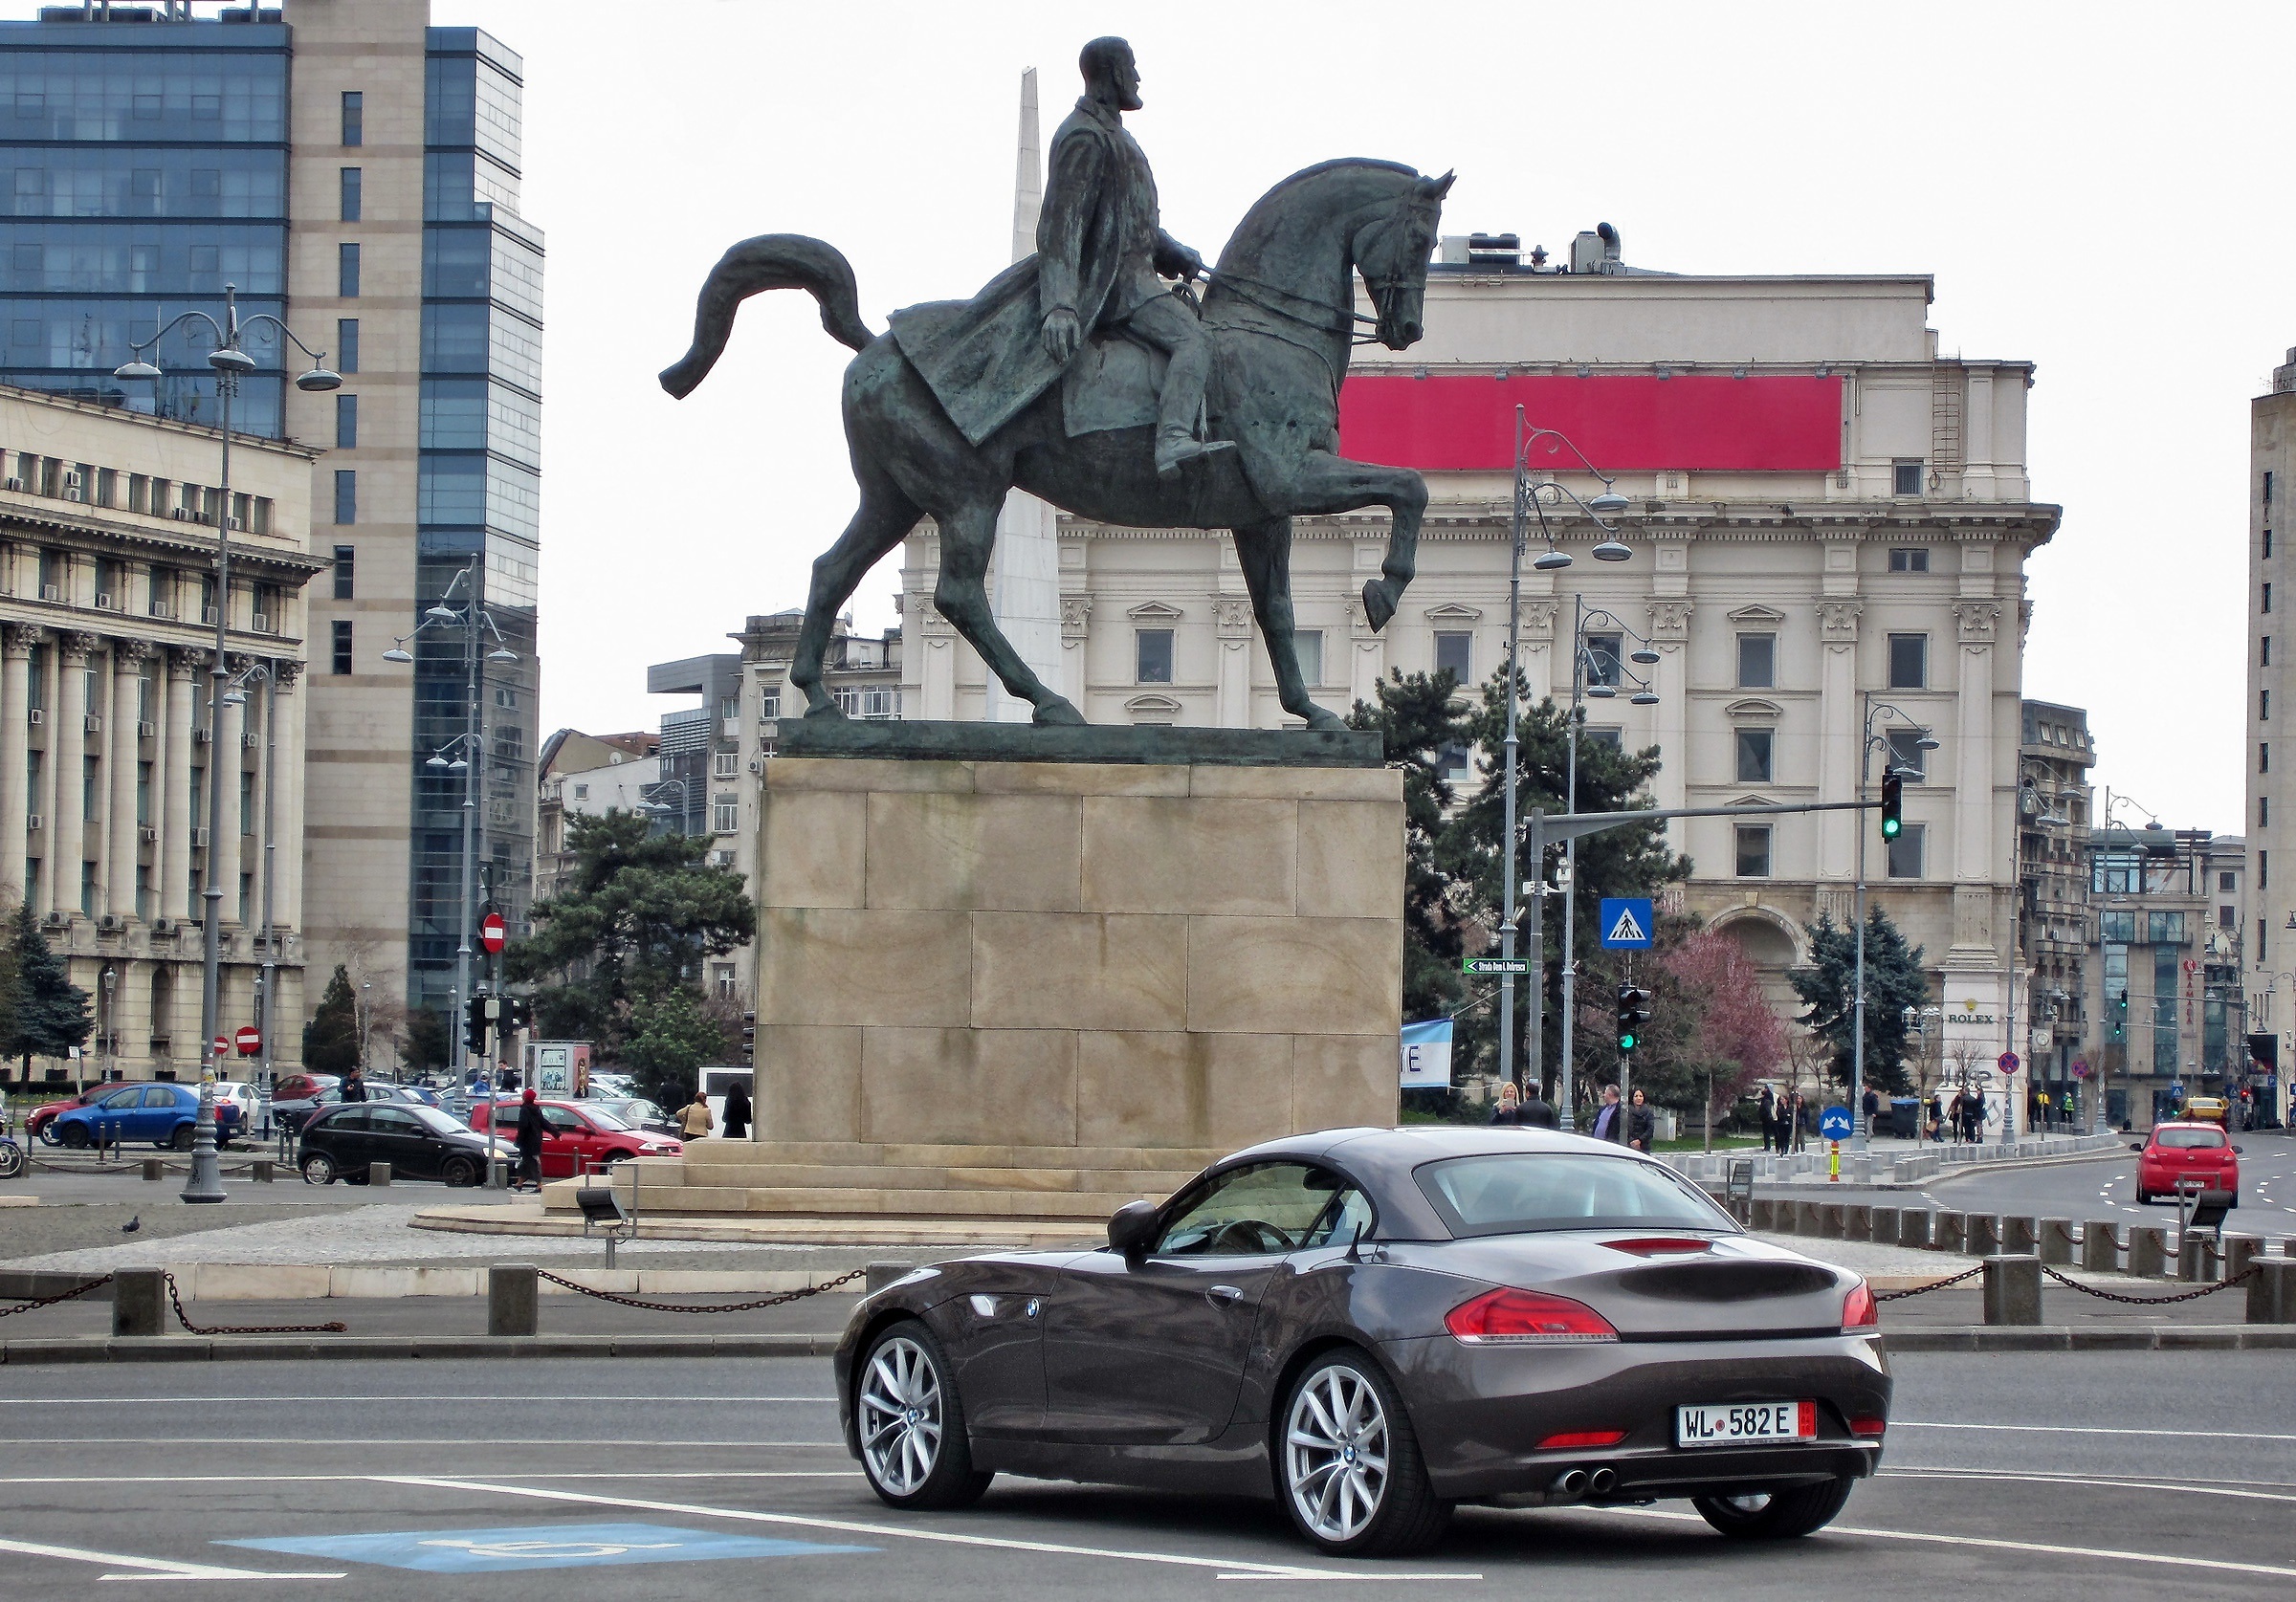
architecture, car, time, old, city, monument, rider, transport, statue, vehicle, horse, sports car, supercar, romania, bucharest, urban landscape, land vehicle, automobile make, automotive design, luxury vehicle